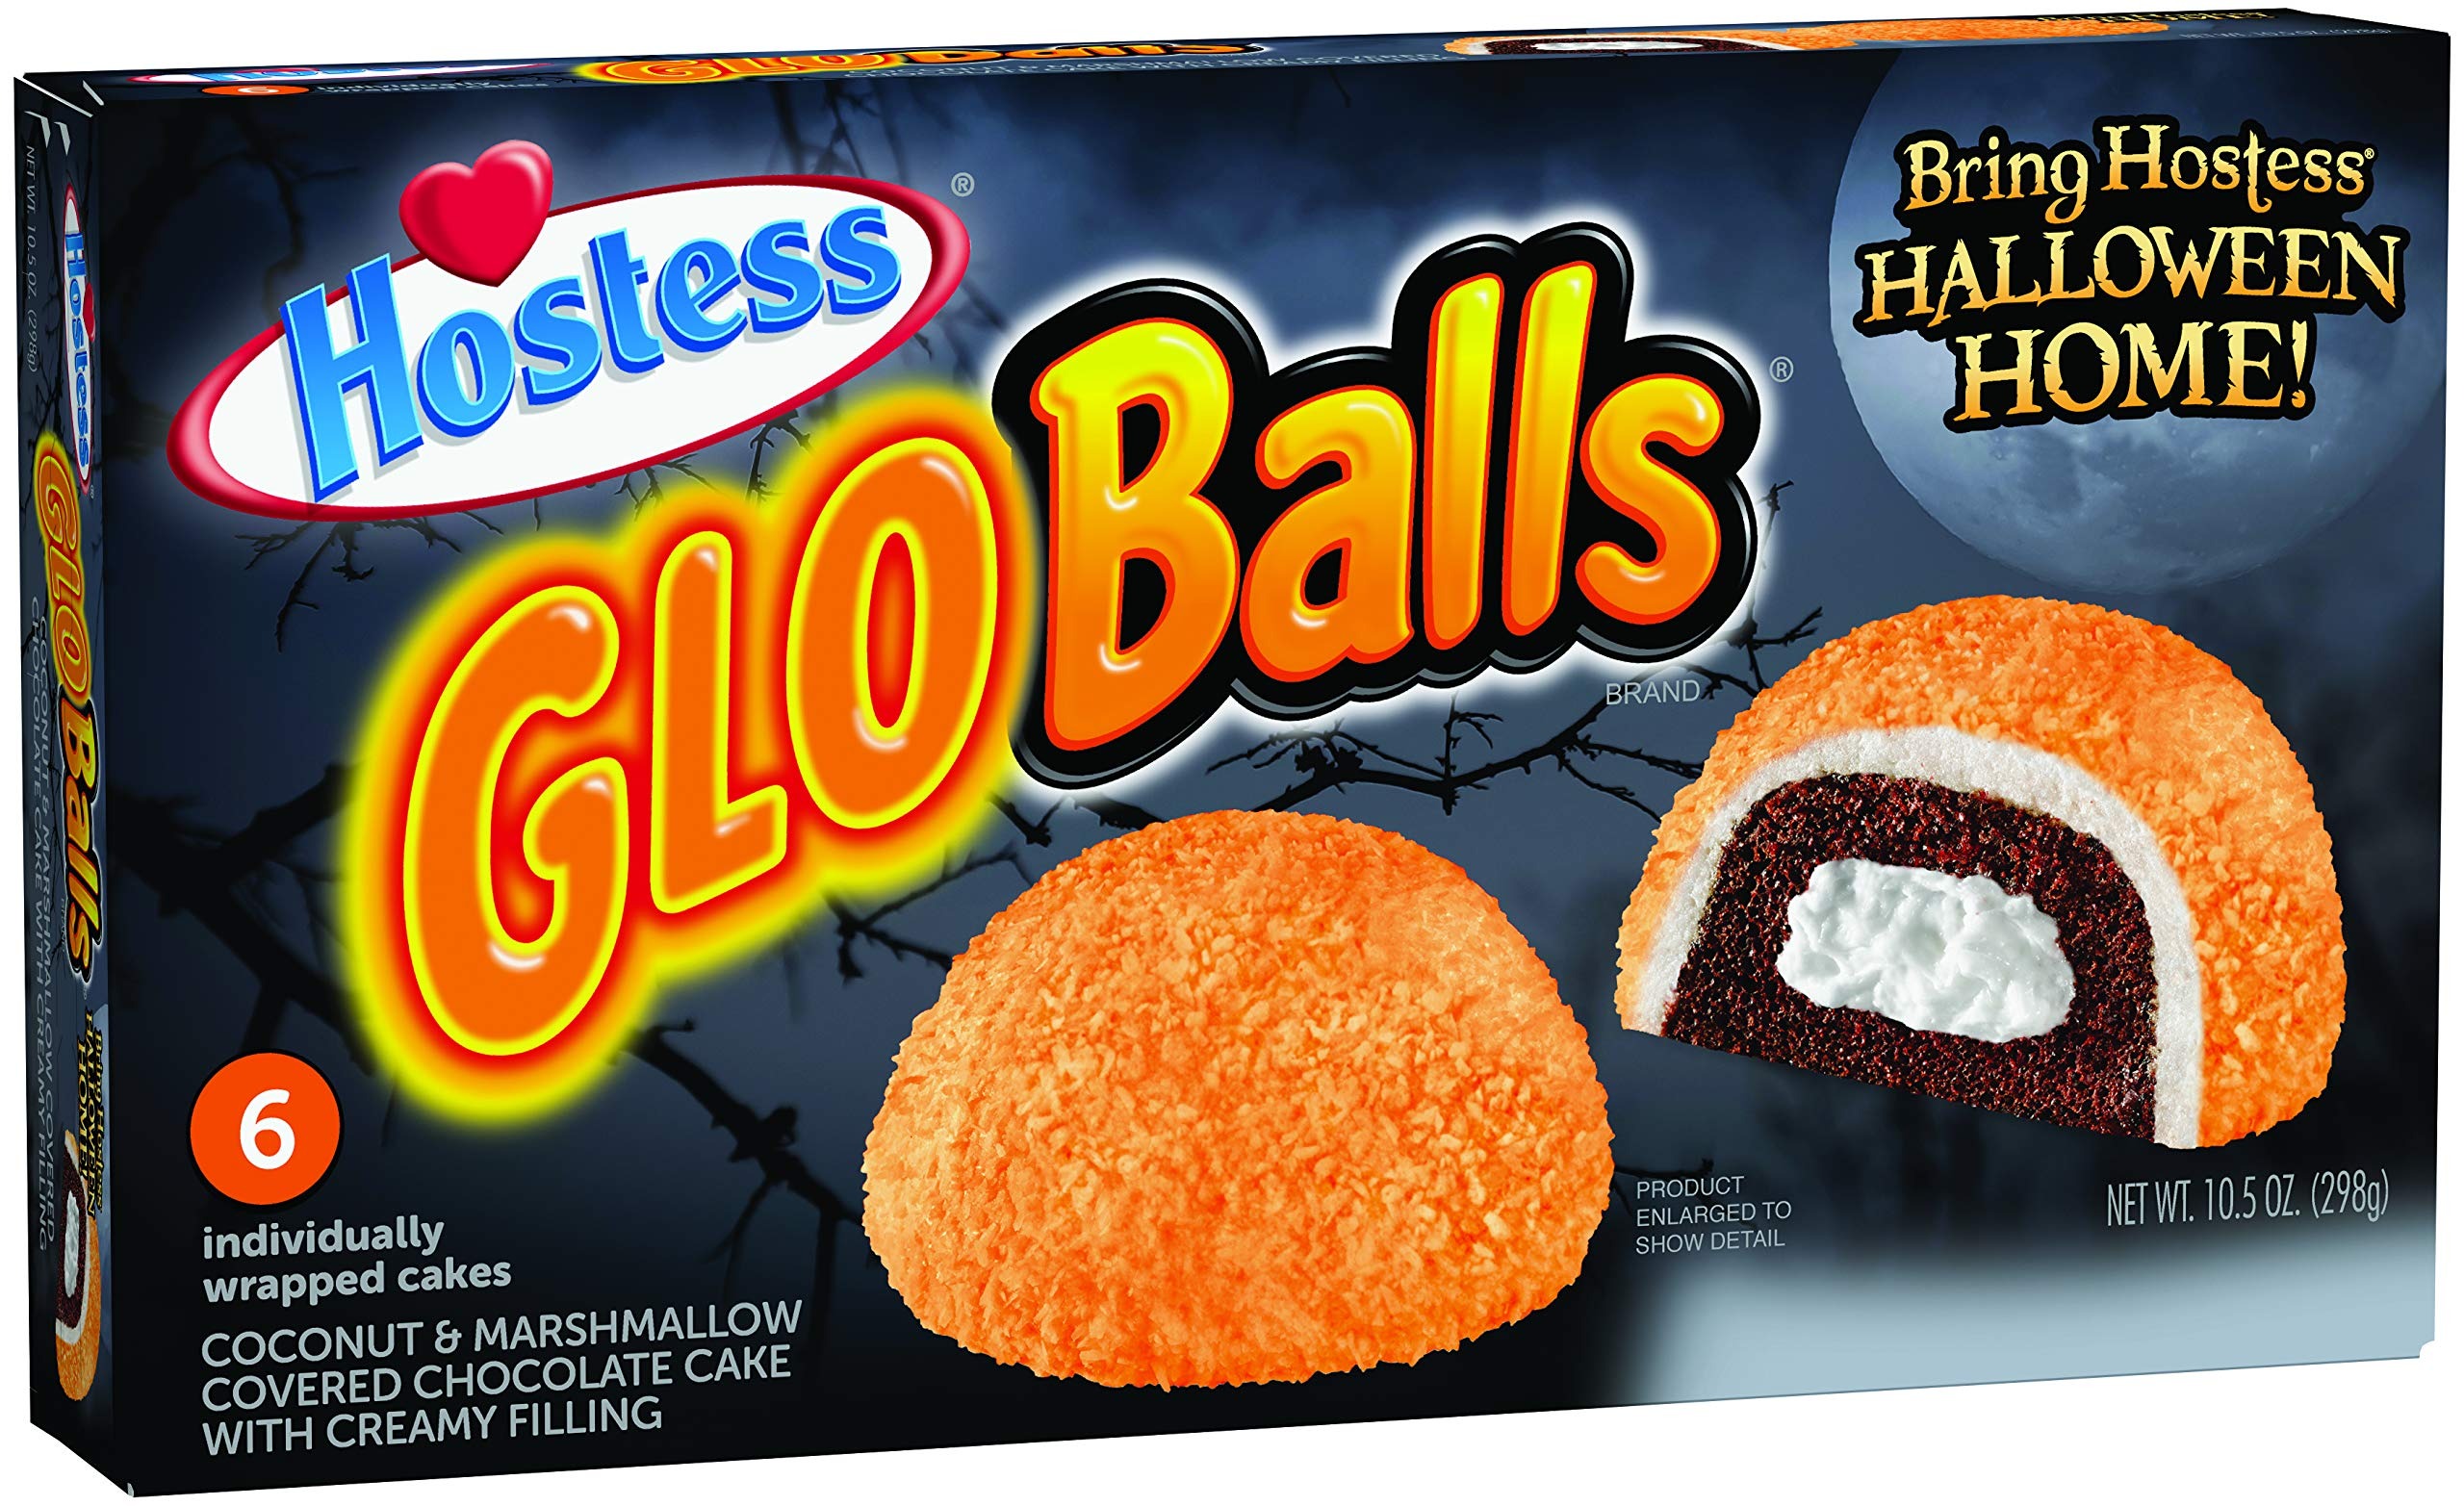
Item Name: Hostess GloBalls, 6 Count
Bullet Point 1: Hauntingly delicious- don't be scared to try our seasonal spin on the classics!
Bullet Point 2: An American original- Hostess has over 100 years of bringing sweet treats to your family.
Bullet Point 3: Treats for every occasion- Whether it is breakfast treats, snack, or bread, Hostess has you covered!
Bullet Point 4: Anywhere, any time- an incredibly tasty on-the-go snack.
Bullet Point 5: Always perfectly Hostess- All of our products are baked with care and they are always perfectly delectable.
Value: 6.0
Unit: Count

Price: 3.48